Riverside Church

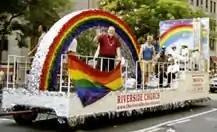

The Martin Luther King Jr. (MLK) Wing is a seven-story annex south of the main structure and facing 120th Street along the southern boundary of the plot. The long arm of this L-shaped building lies north–south adjacent to Riverside Drive and the short arm lies west–east next to 120th Street. The MLK Wing connects to the original church building to the north and the Stone Gym to the east. The area between the MLK Wing and the cloister forms a small courtyard or garth, which is enclosed on the eastern side by a metal fence. Inside the wing are children's chapels, space for the school, a rooftop recreation area, space for a radio station, community areas including a gymnasium and assembly room, and a basement with a parking lot.